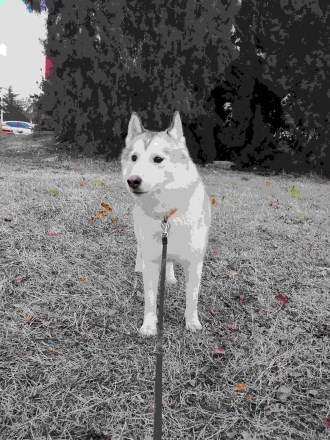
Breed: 1160-n000003-Siberian_husky